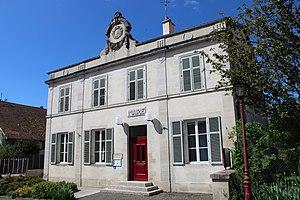
La mairie
Pargny-sous-Mureau est une commune française située dans le département des Vosges en région Grand Est.